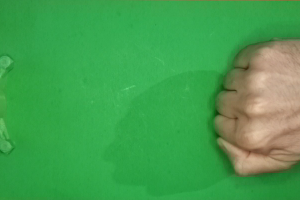
Label: rock